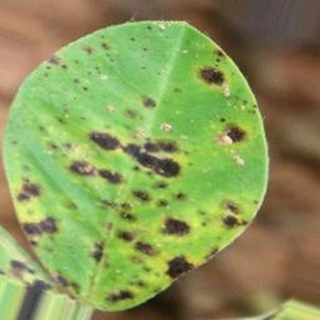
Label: groundnut_late_leaf_spot